Dunara

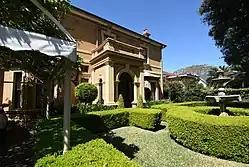
"Dunara", pictured in September 2017

Dunara is a heritage-listed residence at Point Piper, in Sydney, Australia. It was built from 1882 to 1883. It is also known as the Dorothea Mackellar birthplace. The property is privately owned. It was added to the New South Wales State Heritage Register on 2 April 1999.